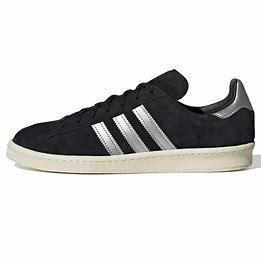
Brand: Adidas
Model: Campus 80S